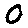
Label: 0